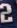
Number: 2